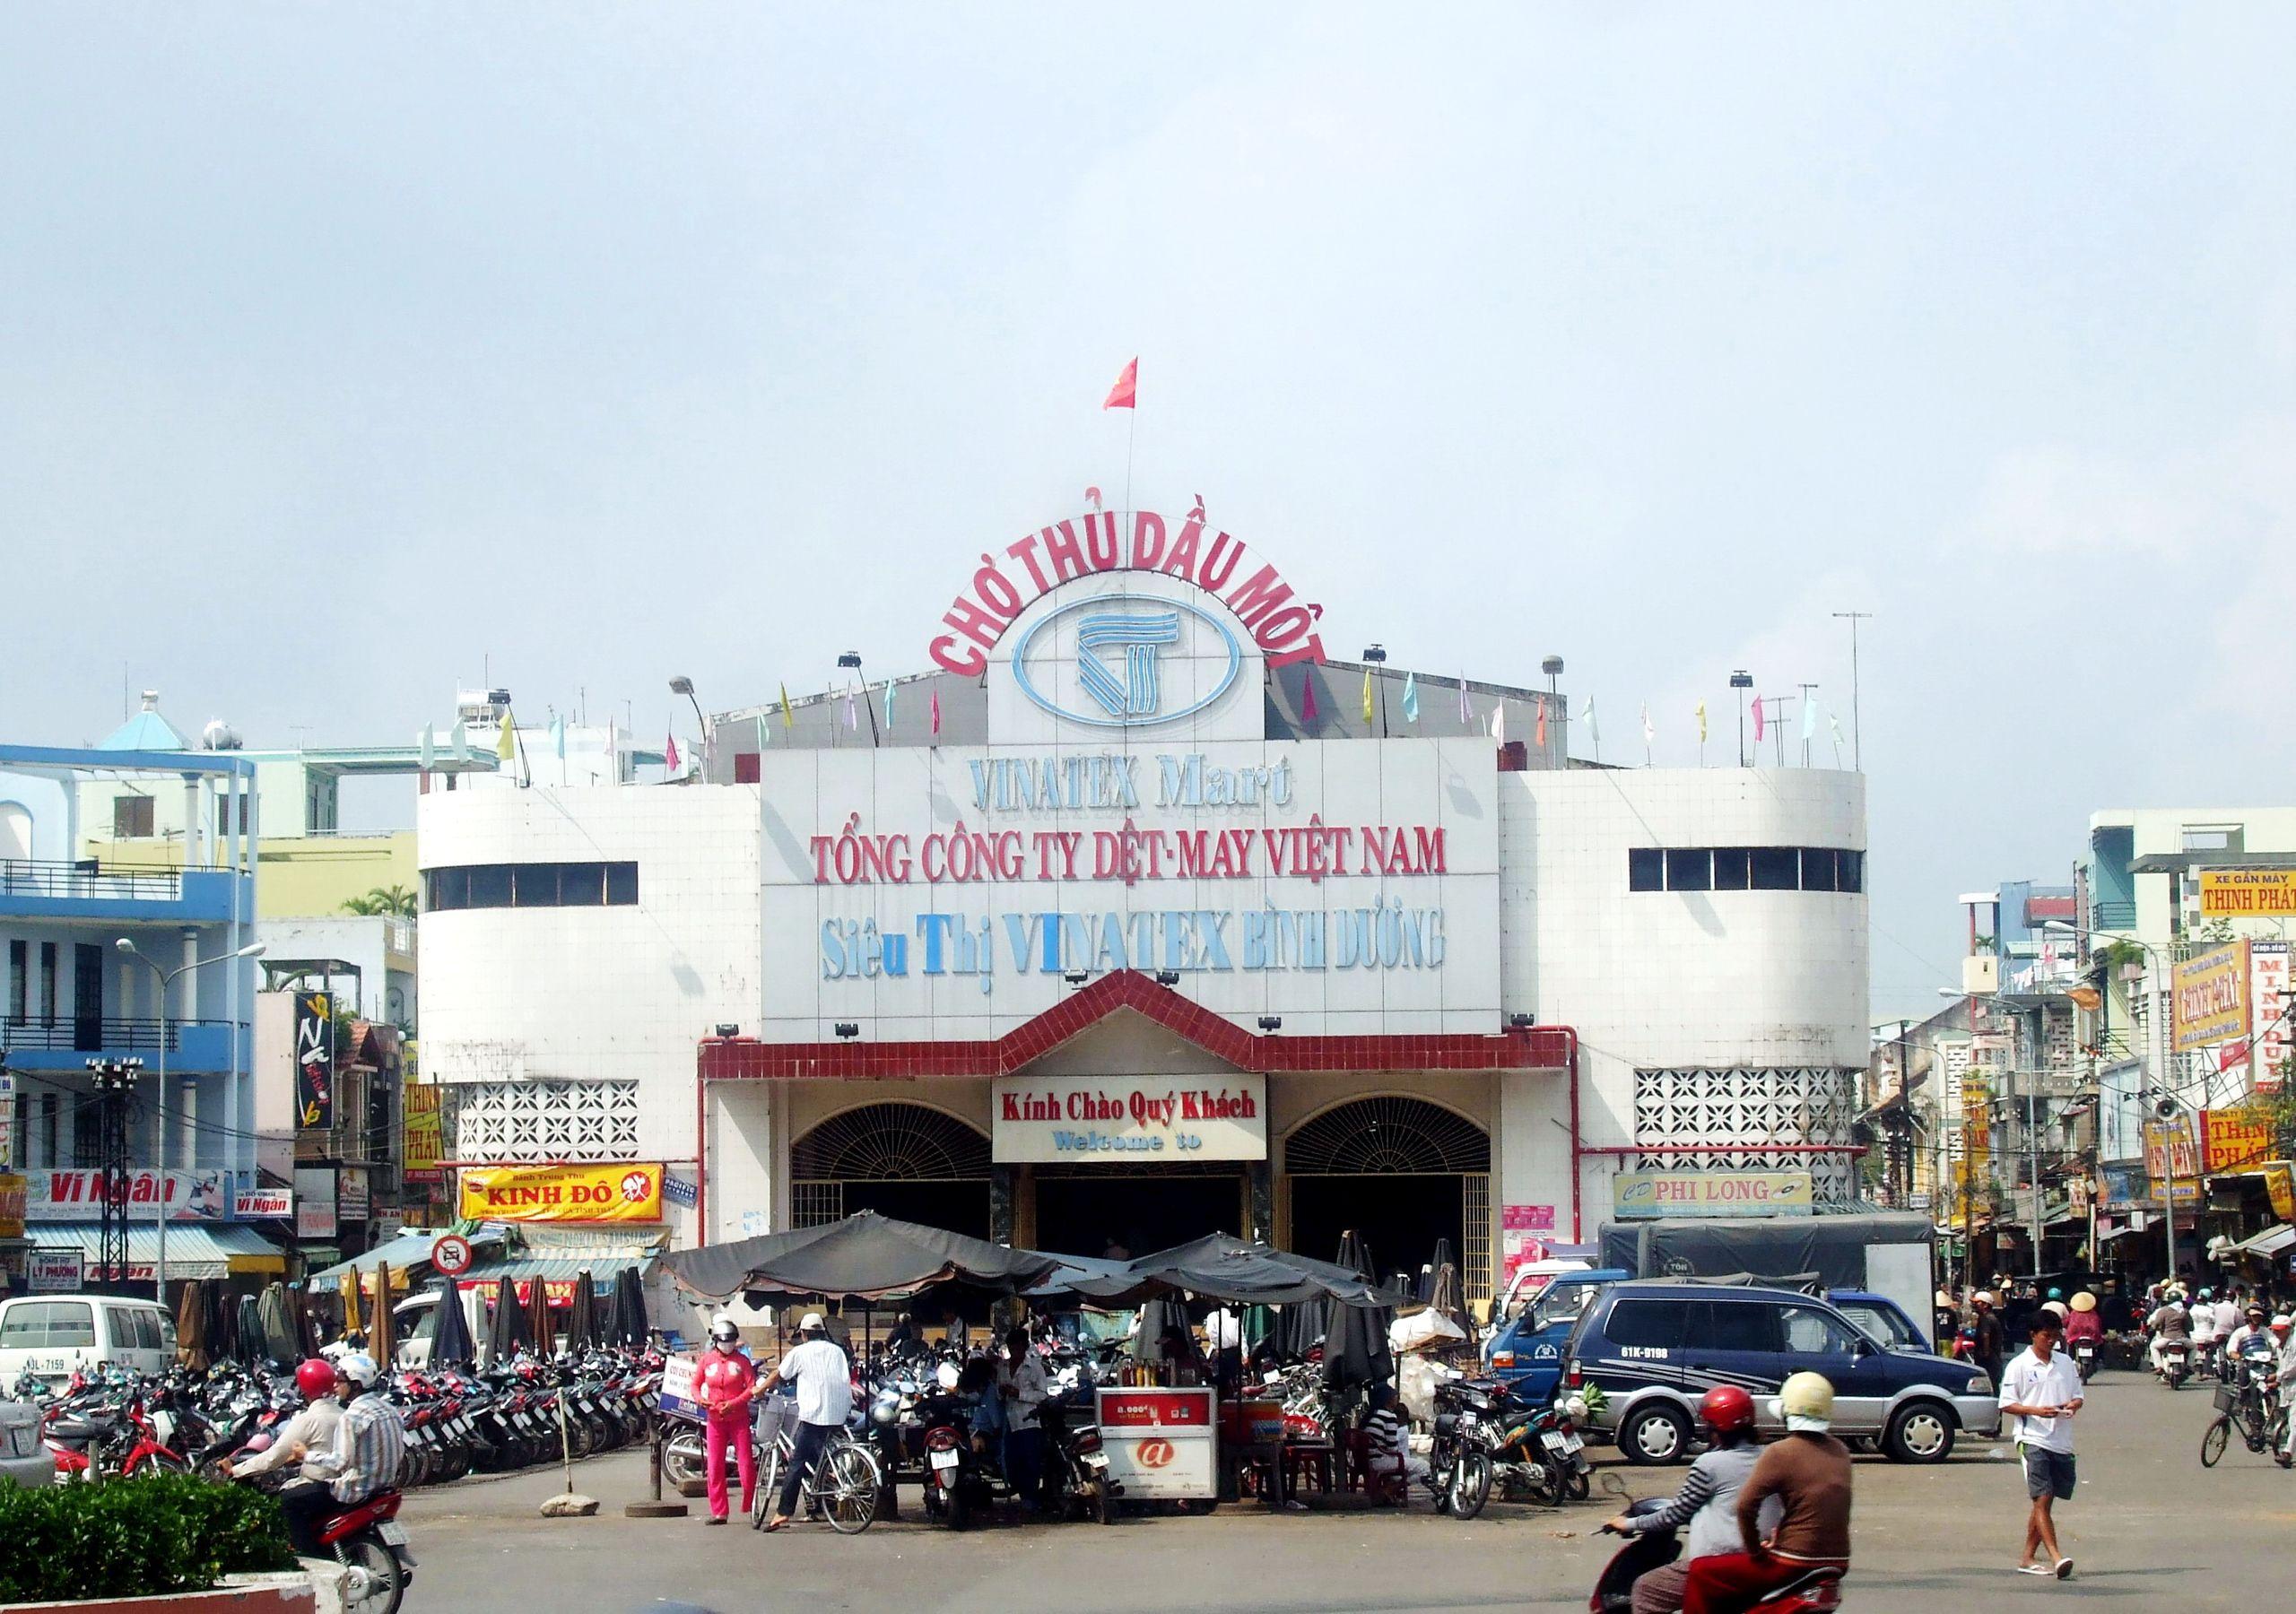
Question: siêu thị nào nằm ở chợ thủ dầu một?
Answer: siêu thị vinatex bình dương